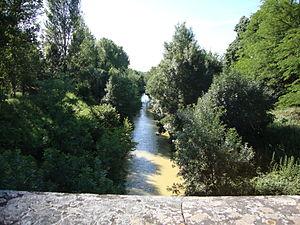
L'Hers-Mort à Baziège (Haute-Garonne, France).
L'Hers-Mort ou simplement Hers est une rivière du sud de la France, dans les deux départements de l'Aude et de la Haute-Garonne, dans la région Occitanie, et un affluent direct, en rive droite, de la Garonne. Il traverse les régions naturelles du Razès, de la Piège et du Lauragais.
Baziège est une commune française située dans le département de la Haute-Garonne, en région Occitanie.